FC Tuggen

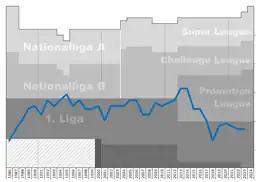
Chart of FC Tuggen table positions in the Swiss football league system

The club was founded on 11 November 1966 as SC Tuggen. In 1976 the club changed its name to FC Tuggen. In 1991, the club reached the quarter-finals of the Swiss Cup, losing 4–0 to FC Chiasso.